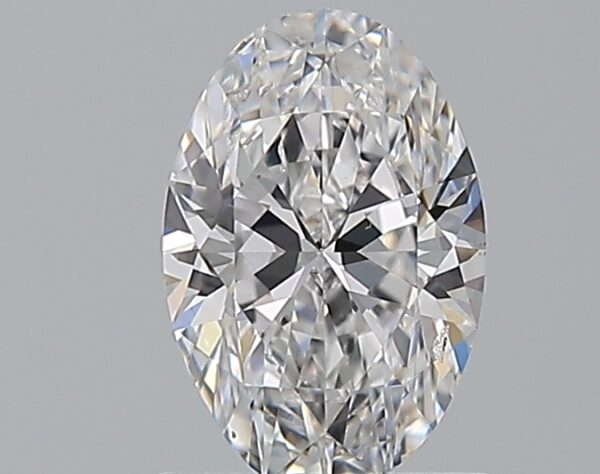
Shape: oval
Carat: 1.01
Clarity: SI1
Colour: D
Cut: EX
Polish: VG
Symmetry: VG
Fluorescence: N
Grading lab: GIA
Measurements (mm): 8.25 x 5.5 x 3.46